Presidency of Cristina Fernández de Kirchner

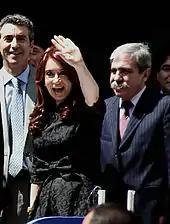
Kirchner on election night.

In September 2010, it was announced that Argentina was elected president of the Group of 77+China and prepared to act as a ‘bridge" with G-20 major economies to which it also belongs. She visited Chile during their Bicentenary celebrations where she also assisted at the baptism of a Chilean baby, Anaís Escobar Maldonado, born in the Argentine Hospital deployed at Curico after the earthquake. The visit had a high profile in the media mainly because of the possible extradition to Chile of Sergio Apablaza. She met with president Sebastián Piñera and participated in the festivities at the national stadium. She also confirmed the celebration of the III bi-national cabinet meeting for next October. Fernández de Kirchner then departed for New York to give her United Nations General Assembly speech where she once again criticized Britain over the Falklands (Malvinas) issue, and Iran for the 1994 AMIA bombing whilst giving her support for an Israeli-Palestinian dialogue and an eventual Palestinian state. On 30 September she hosted the UNASUR presidents' emergency summit at Buenos Aires due to the Ecuador crisis and started an official visit to Germany the following day in order to participate as a Guest of Honour at the Frankfurt Book Fair and meet with Chancellor Angela Merkel. In October she inaugurates the III News Agencies World Congress to be held in Bariloche. This same month, and as part of the 2006 civilian nuclear-power reactivation program, Fernández reopened the Pilcaniyeu uranium enrichment plant, put on ice in the 1990s, amid worsening shortages of natural gas. Following the death of her spouse (see below), she also resumed activities and flew to South Korea for the G20 Seoul summit. After her return she announces that the Paris Club agrees to debt talks without the International Monetary Fund intervention as proposed by Argentina since 2008. These negotiations will result in the settlement of the last portion of the sovereign debt defaulted in the 2001 crisis after the successful restructuring debts of 2005 and 2009. In November she also participated in the UNASUR Summit at Guyana after which will host the XX Ibero-American Summit at Mar del Plata.